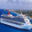
Label: ship